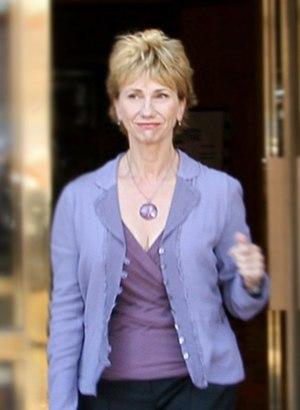
Colony est une série télévisée américaine de science-fiction en 36 épisodes de 42 minutes créée par Carlton Cuse et Ryan Condal, diffusée entre le 14 janvier 2016 et le 25 juillet 2018 sur USA Network et en simultané sur Bravo! au Canada.